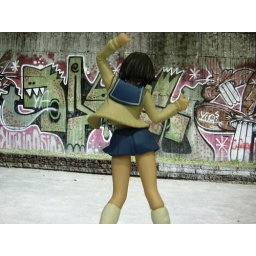
Playing around with some of my vending machine toys in front of my computer screen.